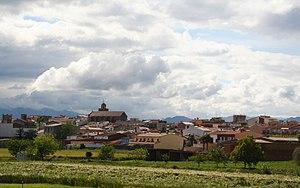
Vidreres est une commune de la province de Gérone, en Catalogne, en Espagne, de la comarque de La Selva.